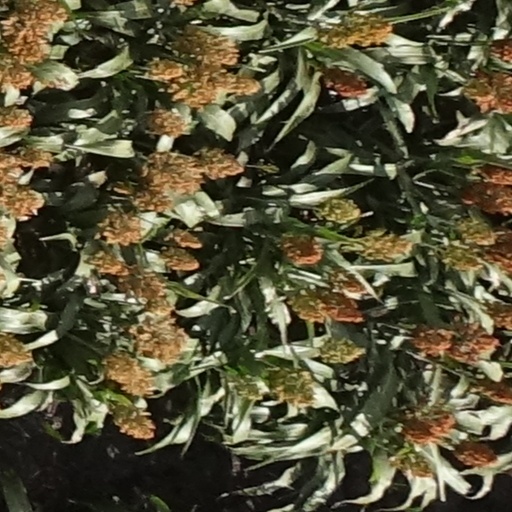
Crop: sorghum